Footscray, Victoria

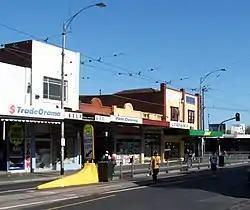
Footscray streetscape, prior to a multimillion-dollar street redevelopment in 2012

Asylum Seeker Resource Centre on Nicholson Street gives aid, welfare, and medical care for thousands of asylum seekers.